Dwayne Hill

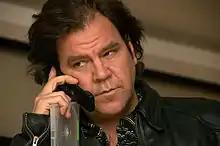
Hill in 2011

Dwayne Hill (born June 5, 1966) is a Canadian actor. In 2009, he was nominated for two Gemini awards, one in the solo category for "Grossology", the other, which he won, was for best ensemble in "Atomic Betty". Overall, he has voiced over 20 animated series, playing hundreds of voices as well as voicing over 100 commercials each year. He voiced Cat in the PBS animated series "Peg + Cat" which was nominated for an Emmy Award among the best performances in animated series.